Rice People

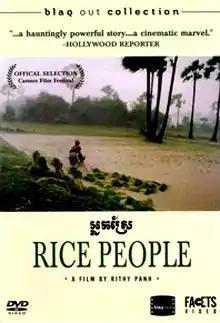
The DVD cover.

Rice People is a 1994 Cambodian drama film directed and co-written by Rithy Panh. Adapted from the 1966 novel "" (No Harvest But a Thorn), by Malaysian author Shahnon Ahmad, which is set in the Malaysian state of Kedah, "Rice People" is the story of a rural family in post-Khmer Rouge Cambodia, struggling to bring in a single season's rice crop. It was filmed in the Cambodian village of Kamreang, in the Kien Svay and Boeung Thom areas of Kandal Province near Phnom Penh, on the banks of the Mekong River. The cast features both professional and non-professional actors.